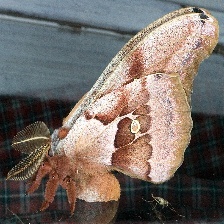
Species: POLYPHEMUS MOTH